Rail transport in El Salvador

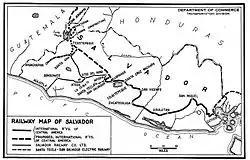
Rail map as of 1925

The first railroad in El Salvador was opened between Sonsonate and the port of Acajutla on June 4, 1882, by the British private company The Salvador Railway Construction Co. The first locomotives were American Tai models, built in England. In the following years, the lines extended to Santa Ana, San Salvador and other places. Parts of network were managed separately by The Salvador Railway Company Limited (later nationalized and renamed FES - Ferrocarril de El Salvador) and IRCA - International Railways of Central America (a United Fruit company, later nationalized and renamed FENASAL - Ferrocarril Nacional de El Salvador). In 1975, based on a governmental decree, the two companies merged into FENADESAL - Ferrocarriles Nacionales de El Salvador, managed and administered by CEPA (port authority) on behalf of the state.